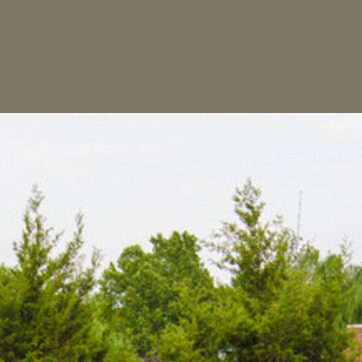
Material: sky